Französisches Komödienhaus

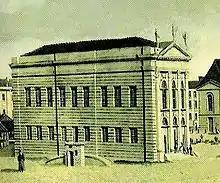
An image of Französisches Komödienhaus

The Französisches Komödienhaus or French Comedy House, was a theater in Berlin, active between 1774 and 1801.